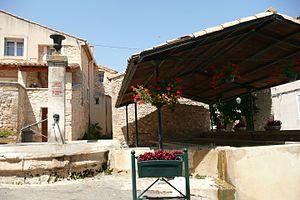
Lavoir à Estézargues.
Estézargues est une commune française située dans le département du Gard, en région Occitanie. Bien que située au cœur du Gard rhodanien du Sud, elle n'en fait cependant pas partie administrativement.